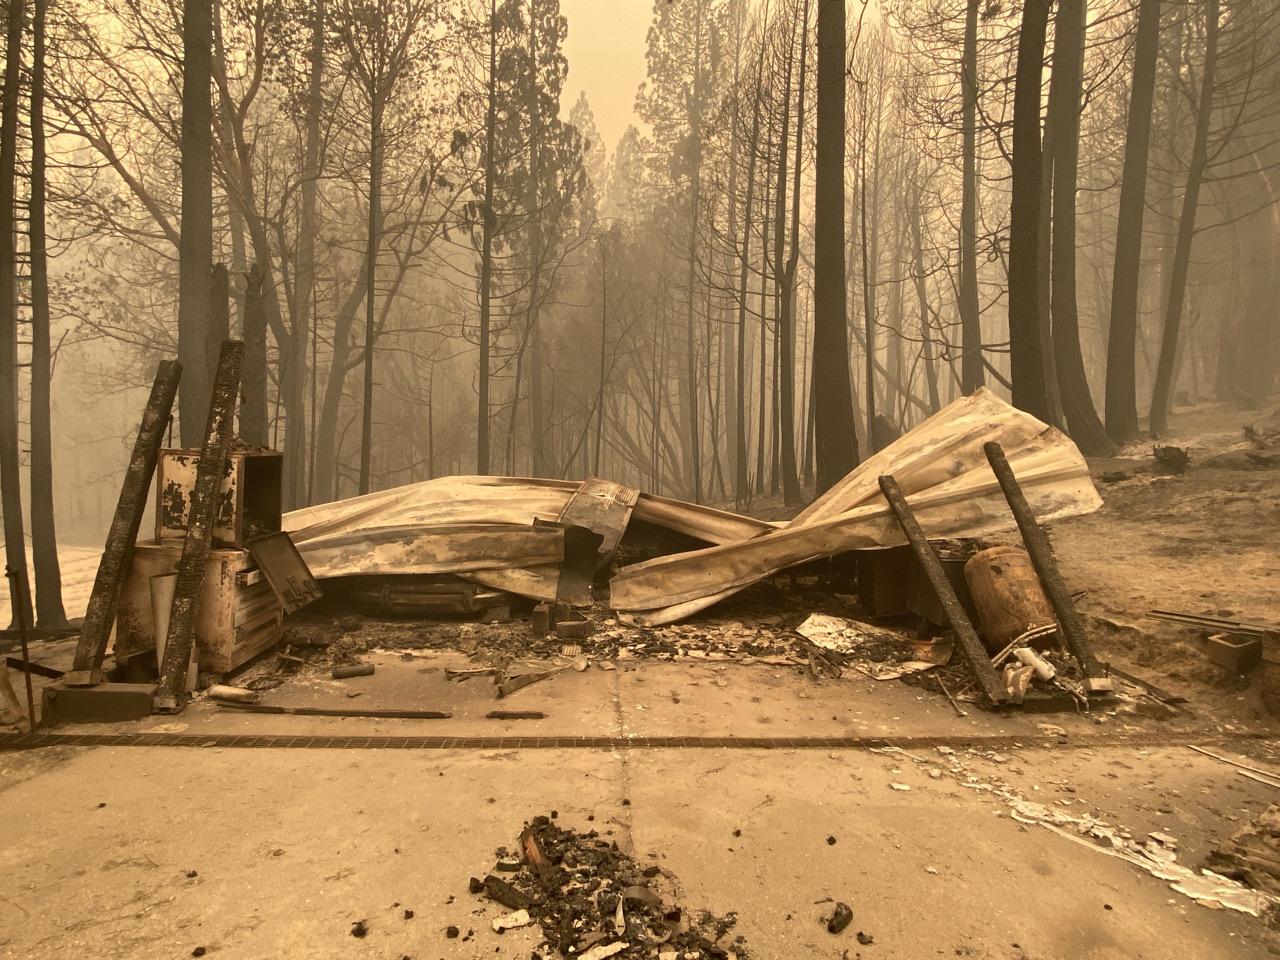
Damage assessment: destroyed